Kirishima, Kagoshima

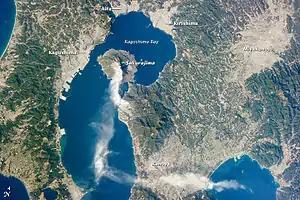
An image taken from the International Space Station showing Kirishima and its surroundings on January 10, 2013

Kirishima is located in central Kagoshima Prefecture, facing Kagoshima Bay to the south and bordered by the volcanic Kirishima Mountains to the east. Parts of the city are within the borders of the Kirishima-Yaku National Park.